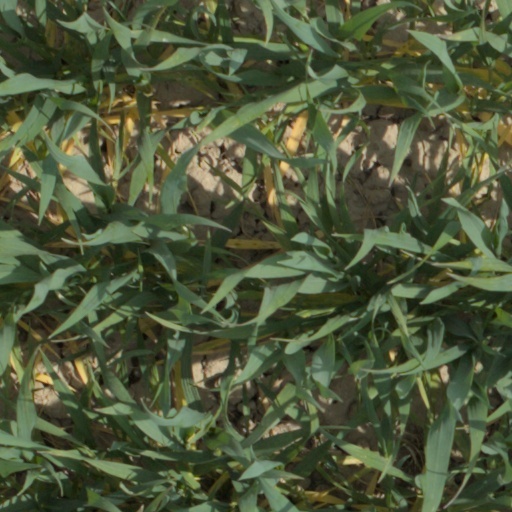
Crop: wheat